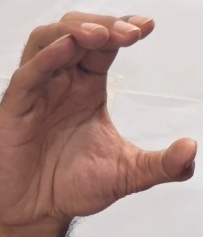
ASL sign: C